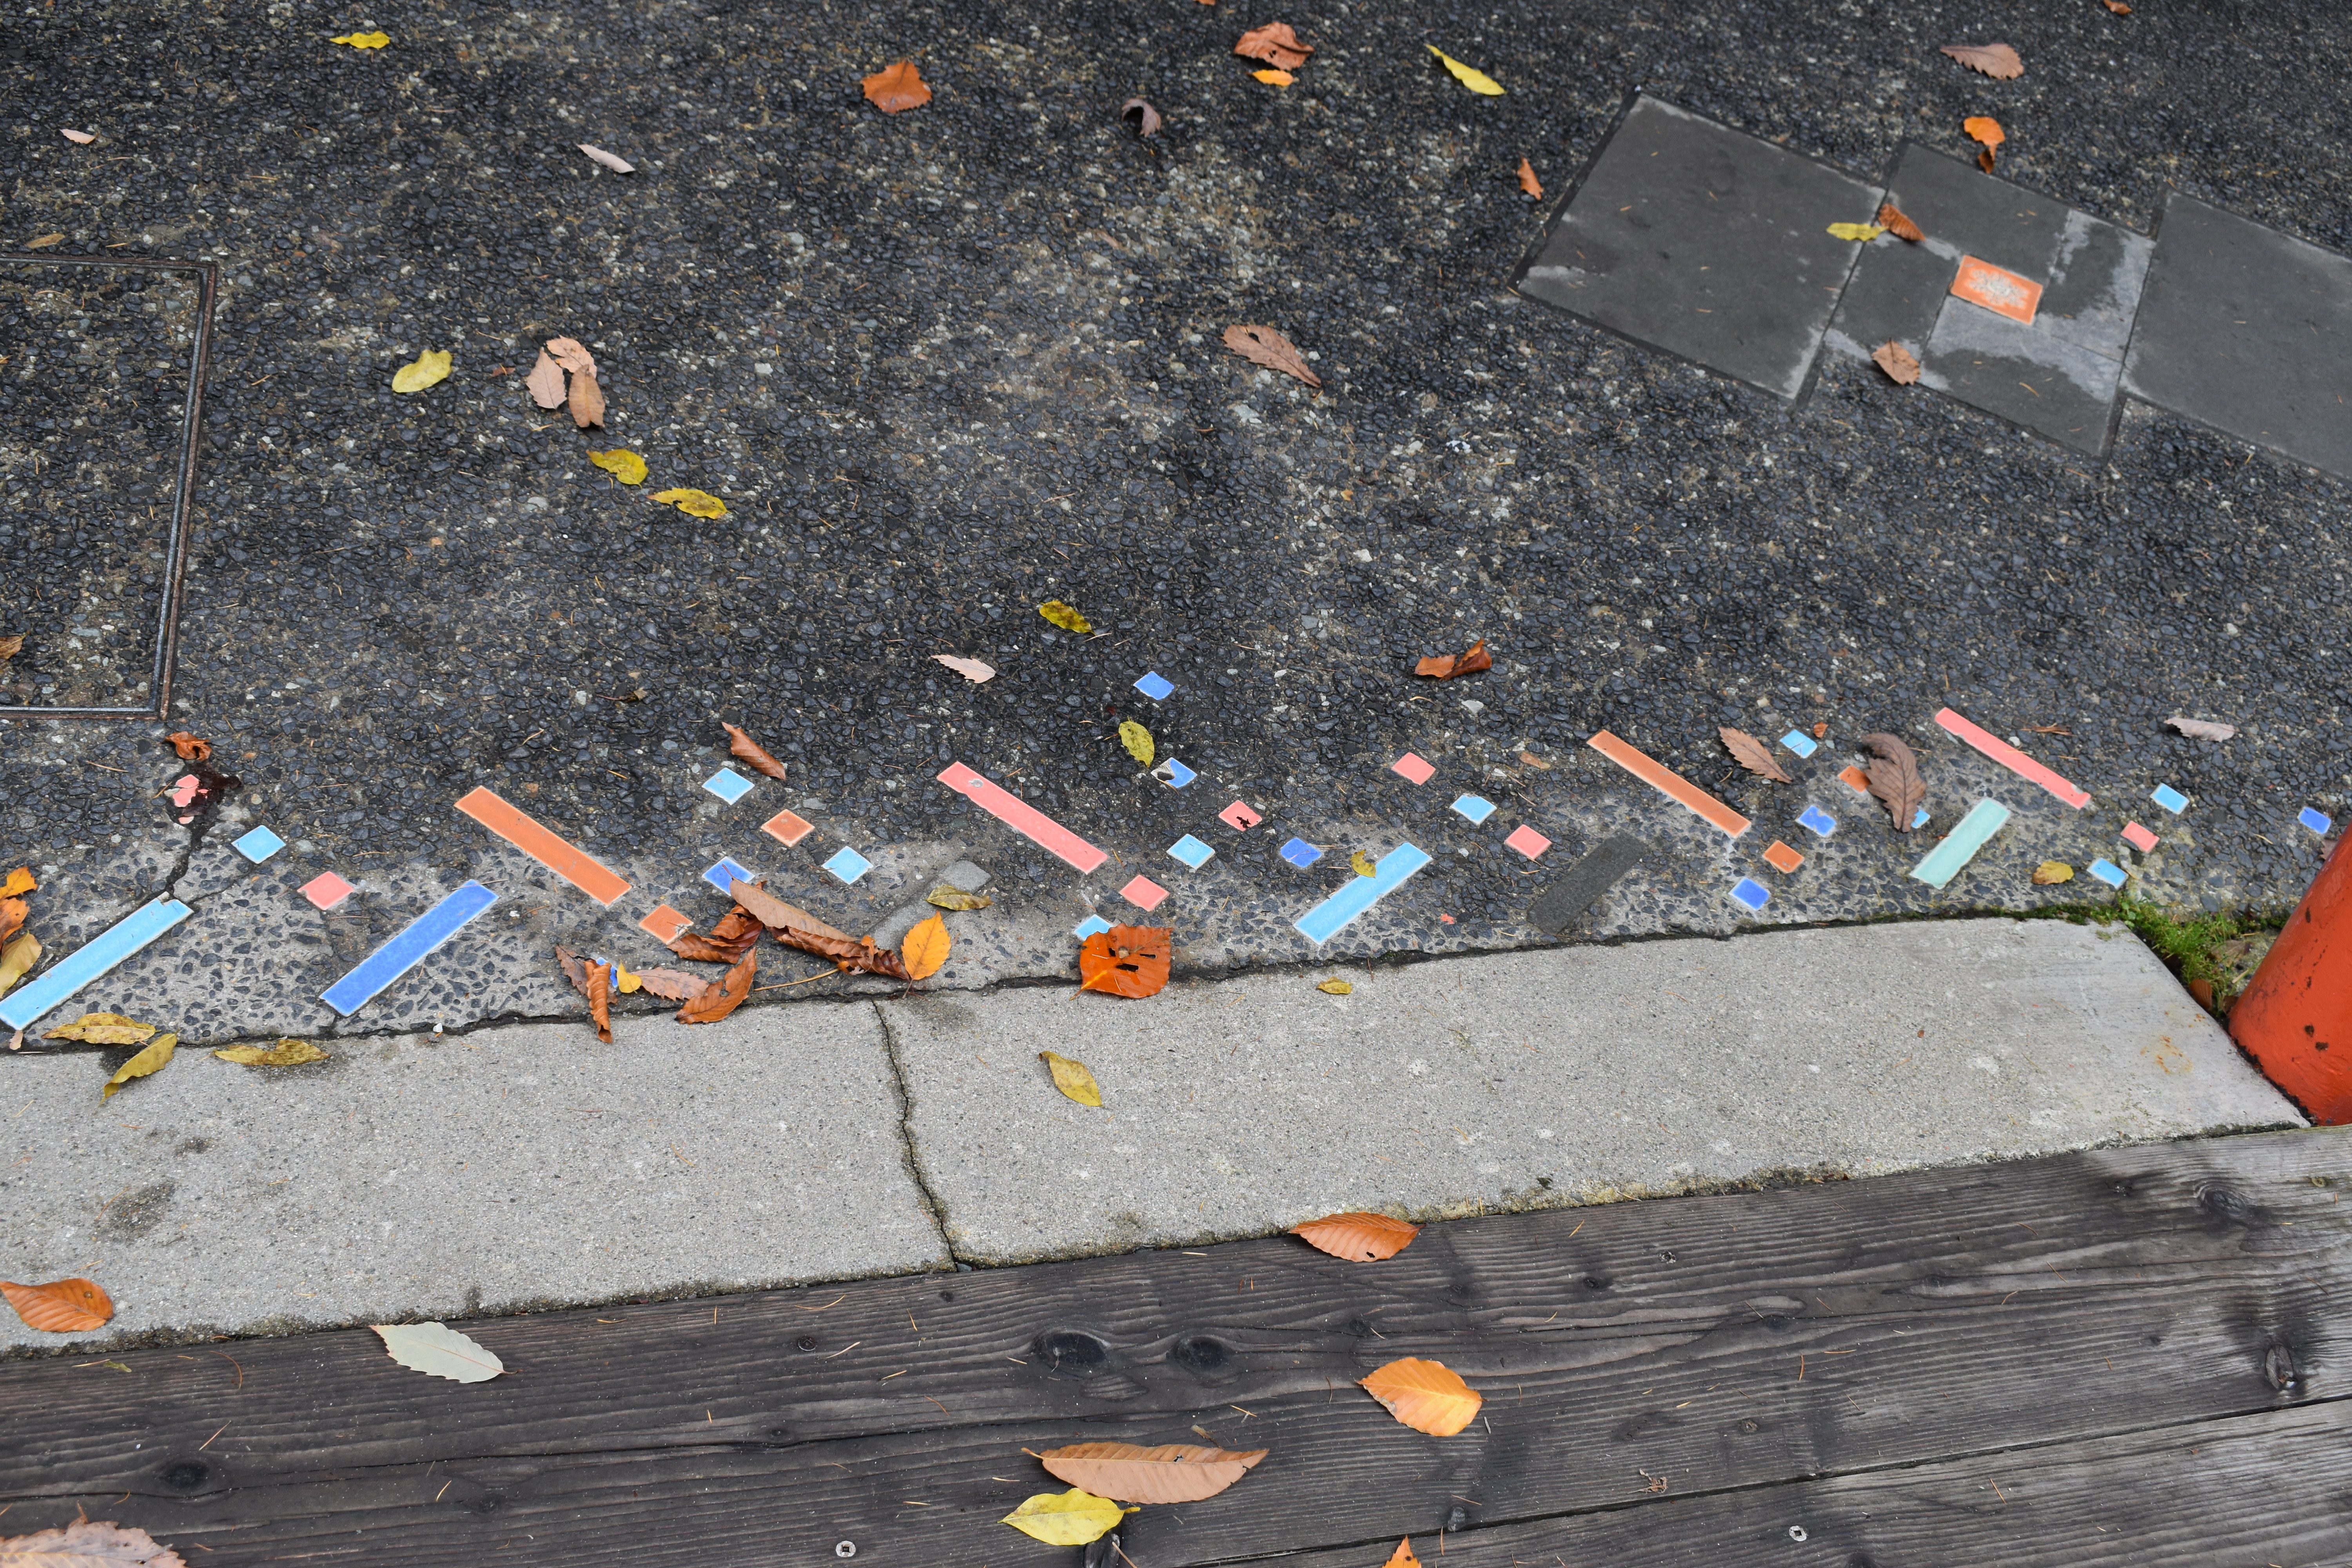
yamagata, japan, autumn, adventure, travel, trip, explore, discover, leaf, asphalt, road surface, public space, sidewalk, soil, tar